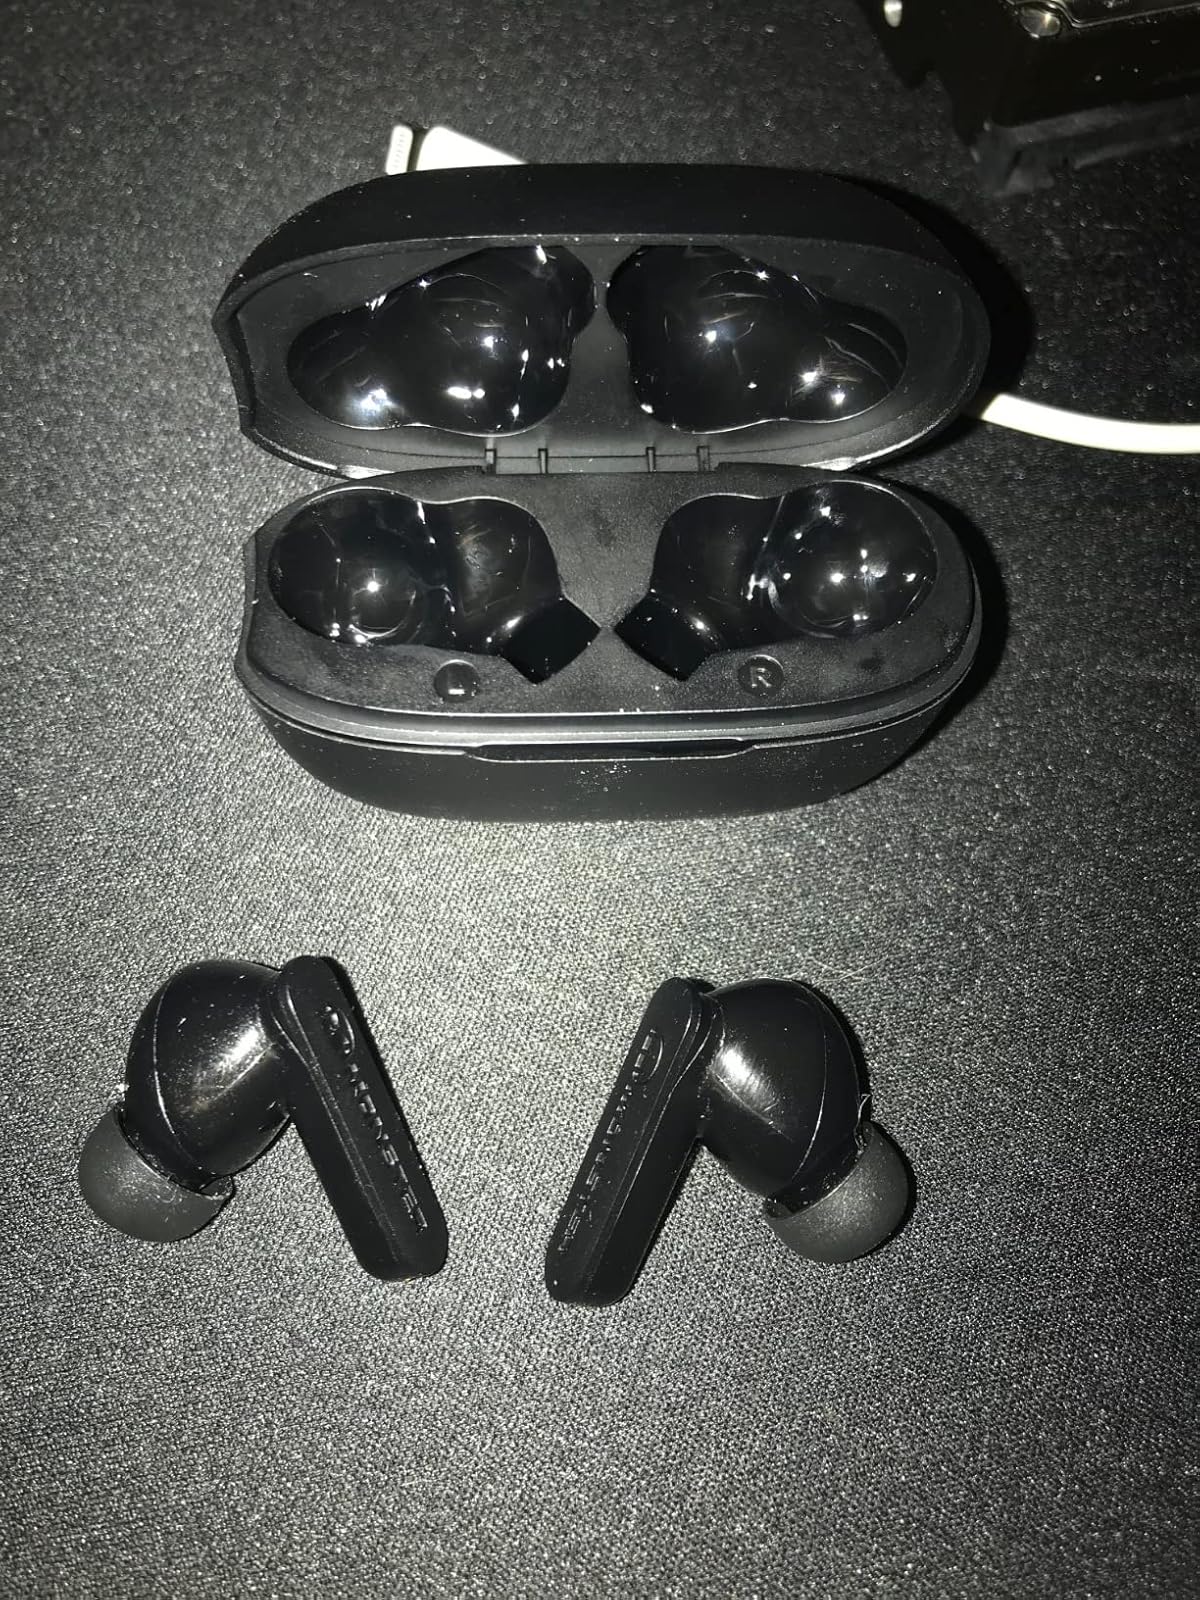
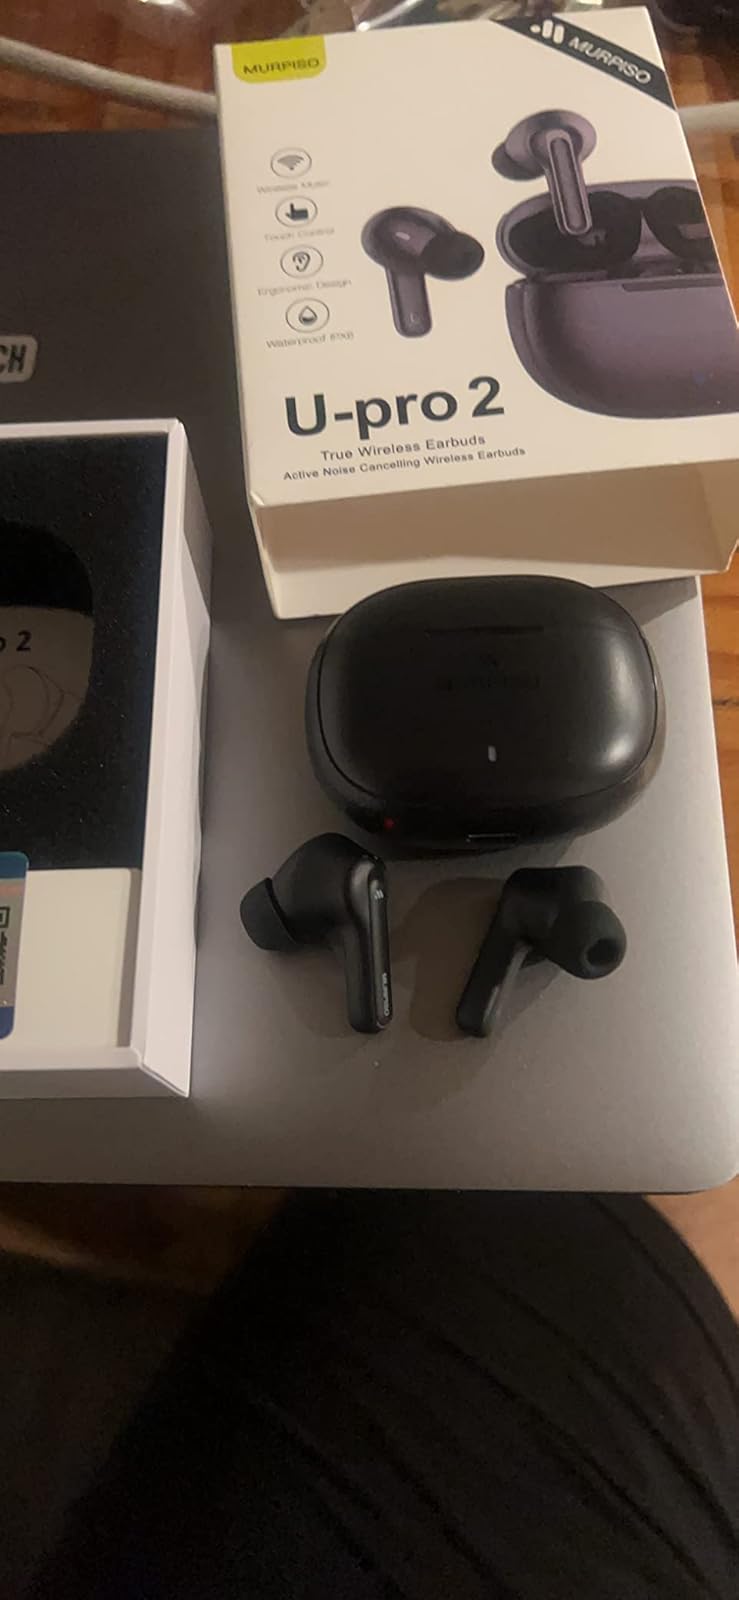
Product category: earbuds
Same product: no